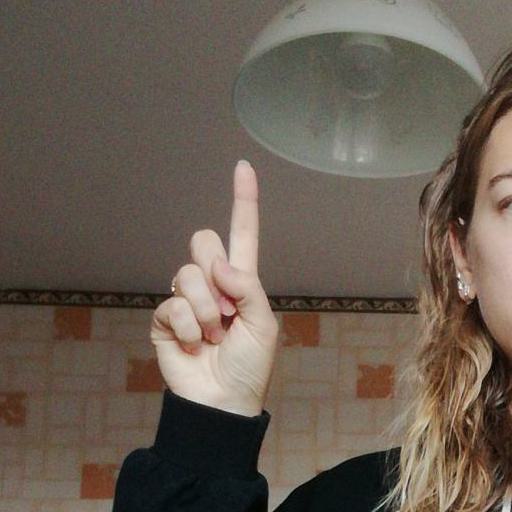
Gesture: one